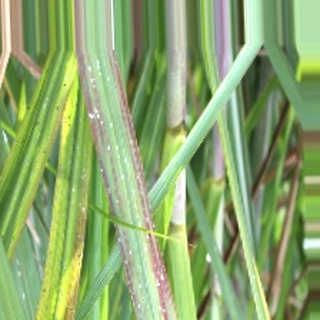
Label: sugarcane_bacterial_blight